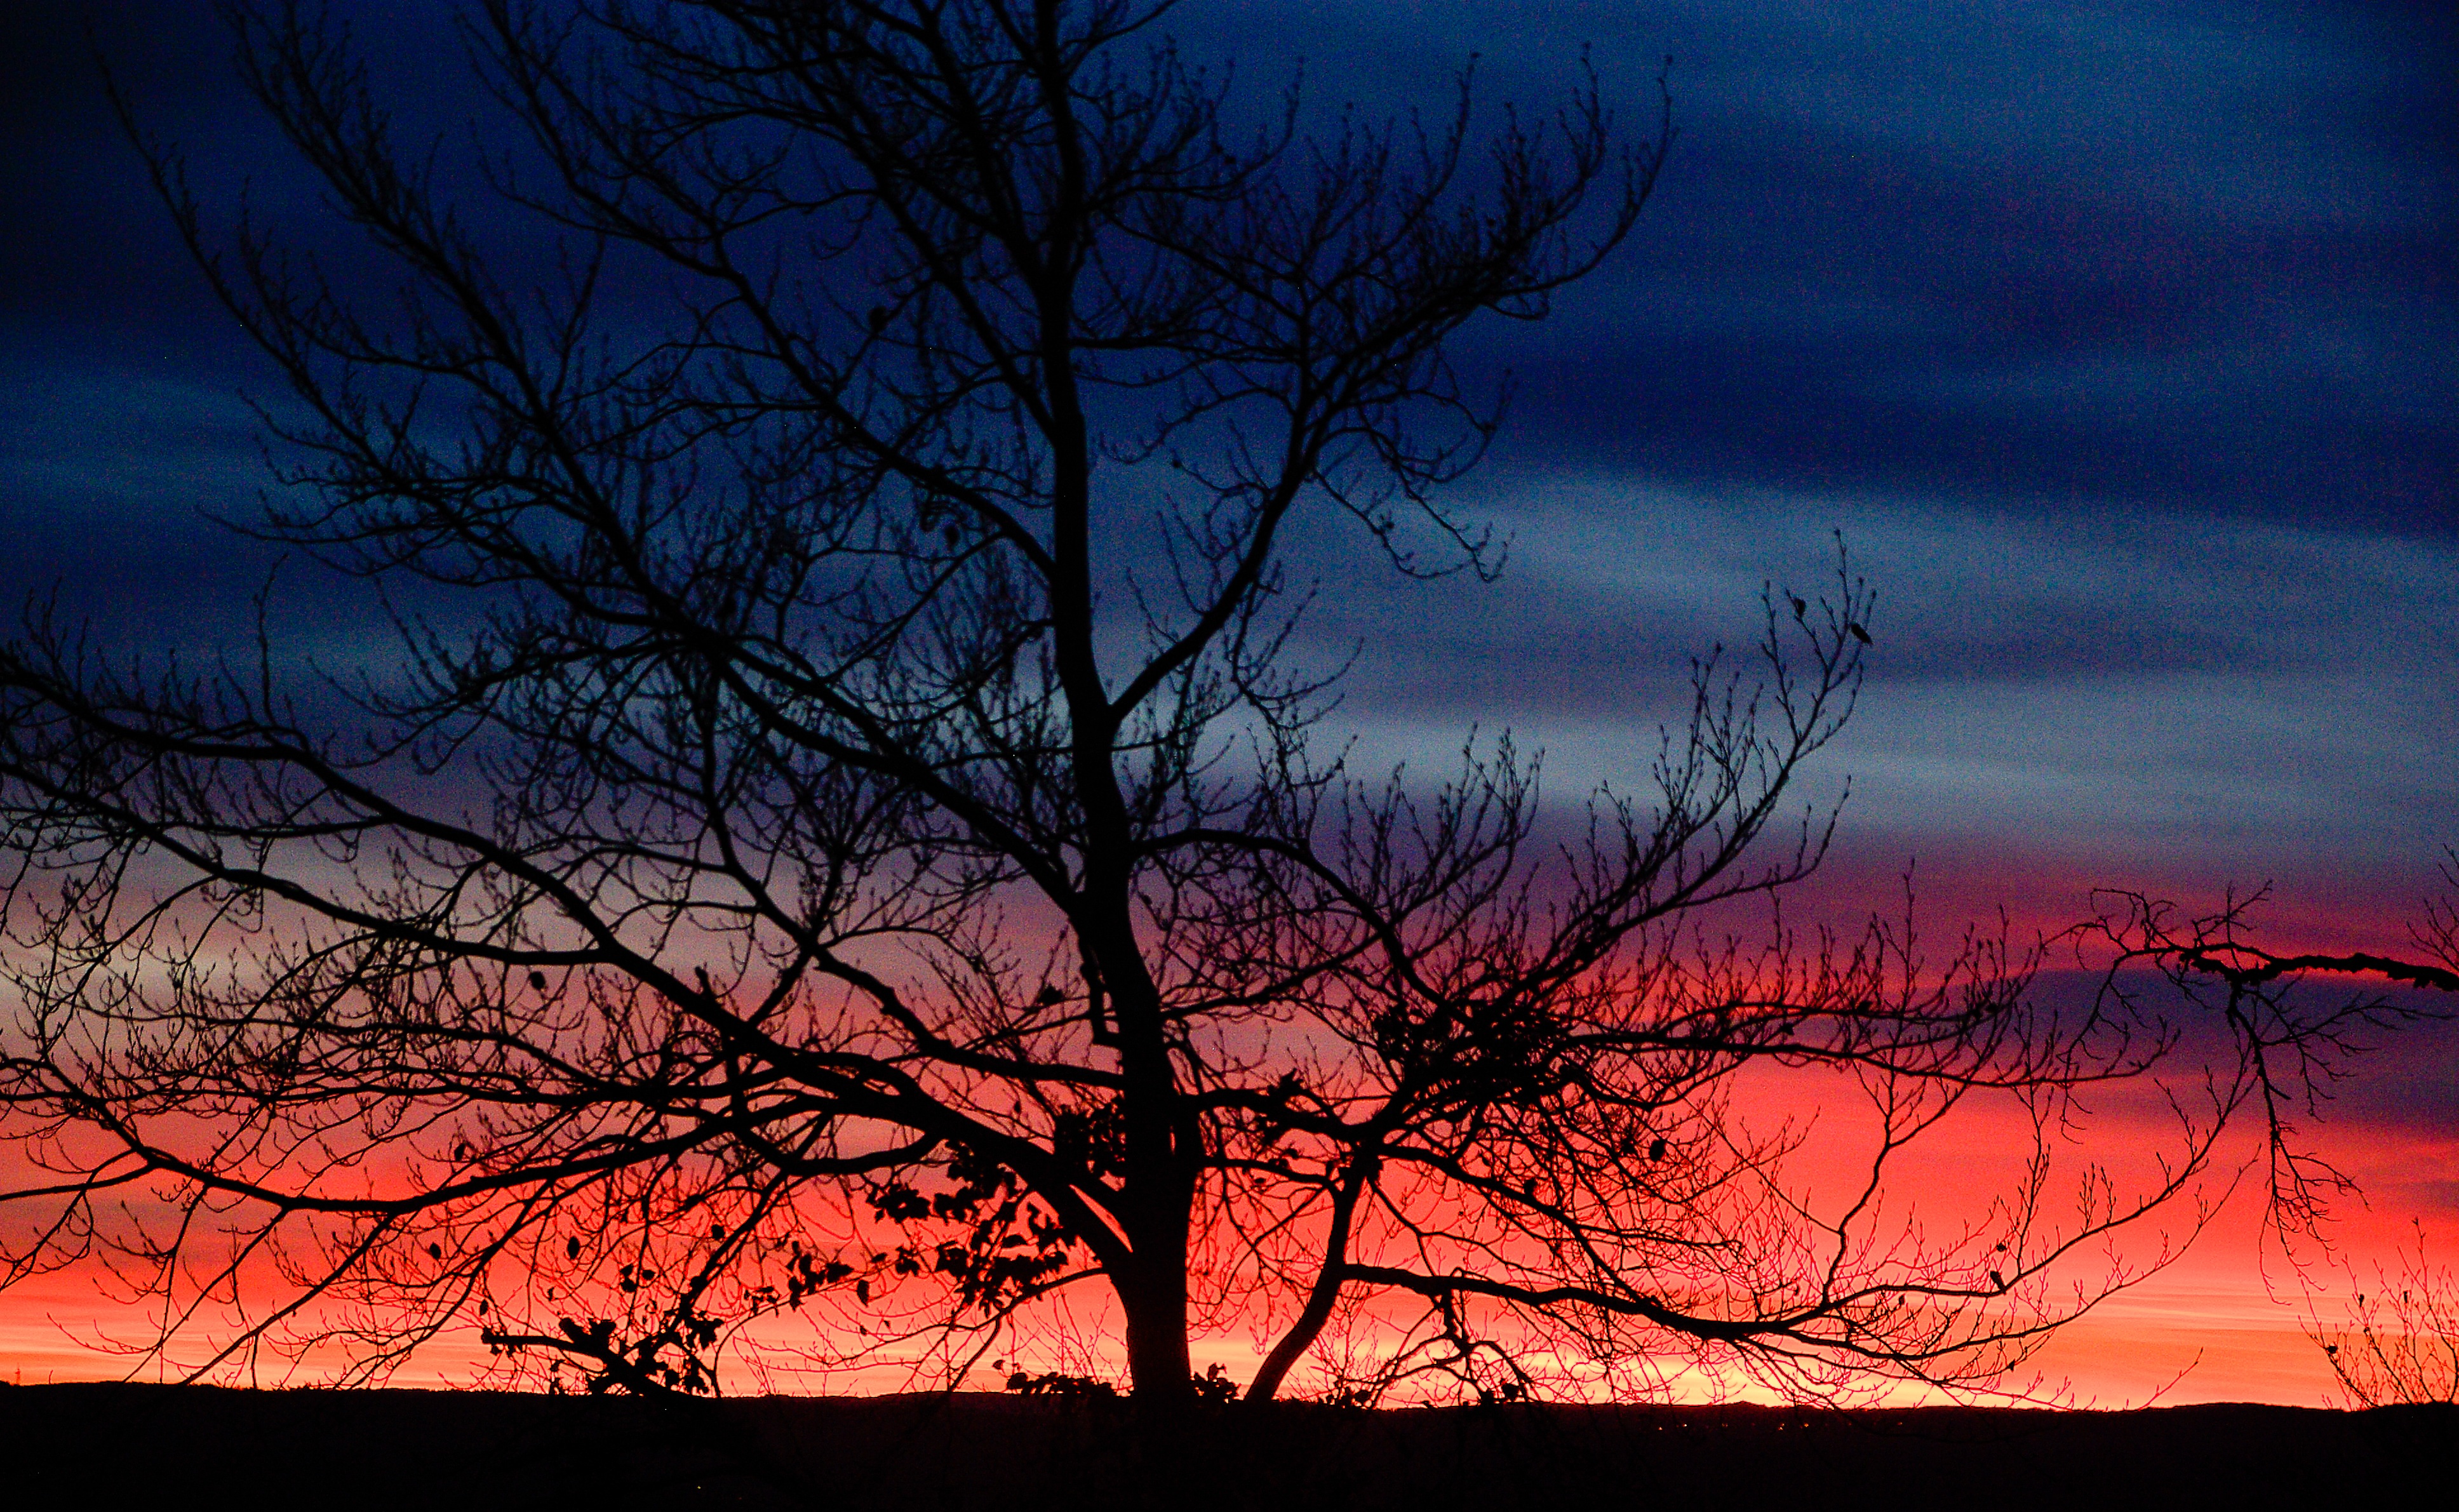
tree, branch, cloud, sky, sunrise, sunset, morning, dawn, atmosphere, dusk, evening, twilight, savanna, afterglow, atmospheric phenomenon, red sky at morning